Harold P. Gilmour

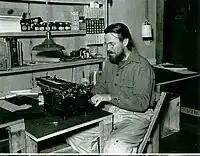
Gilmour at the West Base in May 1940

The expedition mapped and geologically surveyed most of the southern portion of the Edsel Ford Range, and also investigated the different natural resources of the area. They triangulated and measured to create improved maps of the region. In the nearly three-month expedition, they had to be supported by airplanes that deposited supplies at 100-mile intervals along their charted route. The expedition visited for the first time some 50 peaks in this region and some 300 geological specimens were collected. Mount Gilmour was one of those peaks and was named in honor of Gilmour.